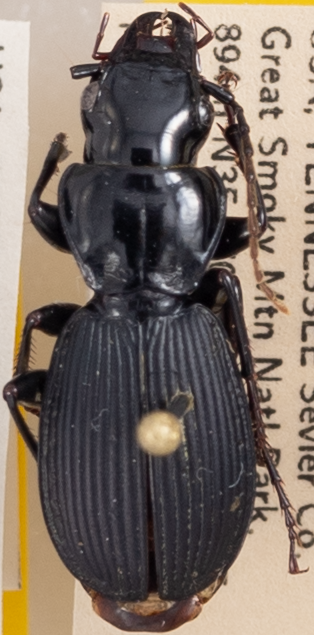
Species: Pterostichus moestus
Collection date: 2021-08-31
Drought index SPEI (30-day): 1.93
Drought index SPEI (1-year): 1.22
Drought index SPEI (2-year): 2.09